History of Seville

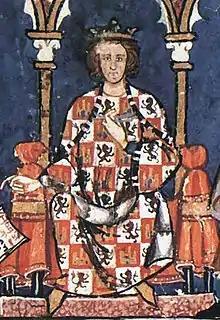
Portrait of Alfonso X

In 1247, the Christian King Ferdinand III of Castile and Leon began the conquest of Andalusia. After conquering Jaén and Córdoba, he seized the villages surrounding the city, Carmona Lora del Rio and Alcalá del Rio, and kept a standing army in the vicinity, the siege lasting for fifteen months and causing havoc in the local population. The decisive action took place in May 1248 when Ramon Bonifaz sailed up the Guadalquivir and severed the Triana bridge that made the provisioning of the city from the farms of the Aljarafe possible. The city surrendered on 23 November 1248.